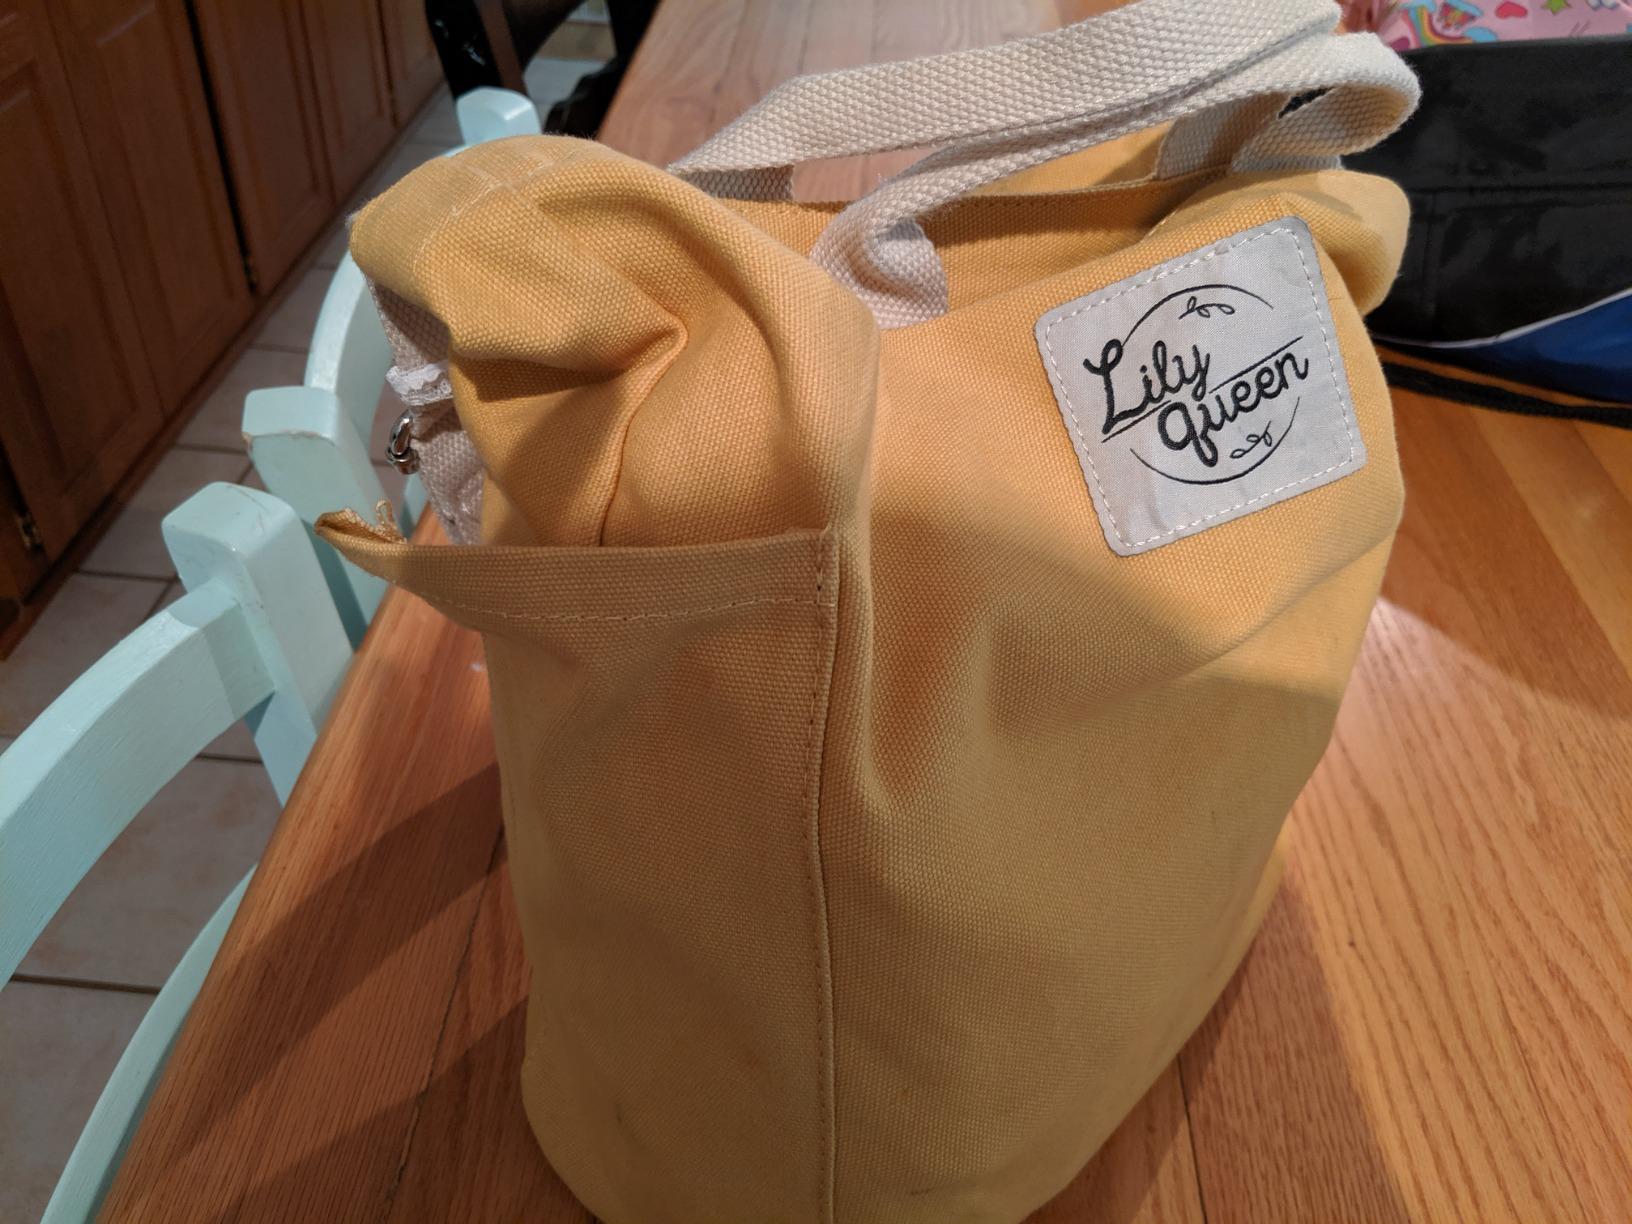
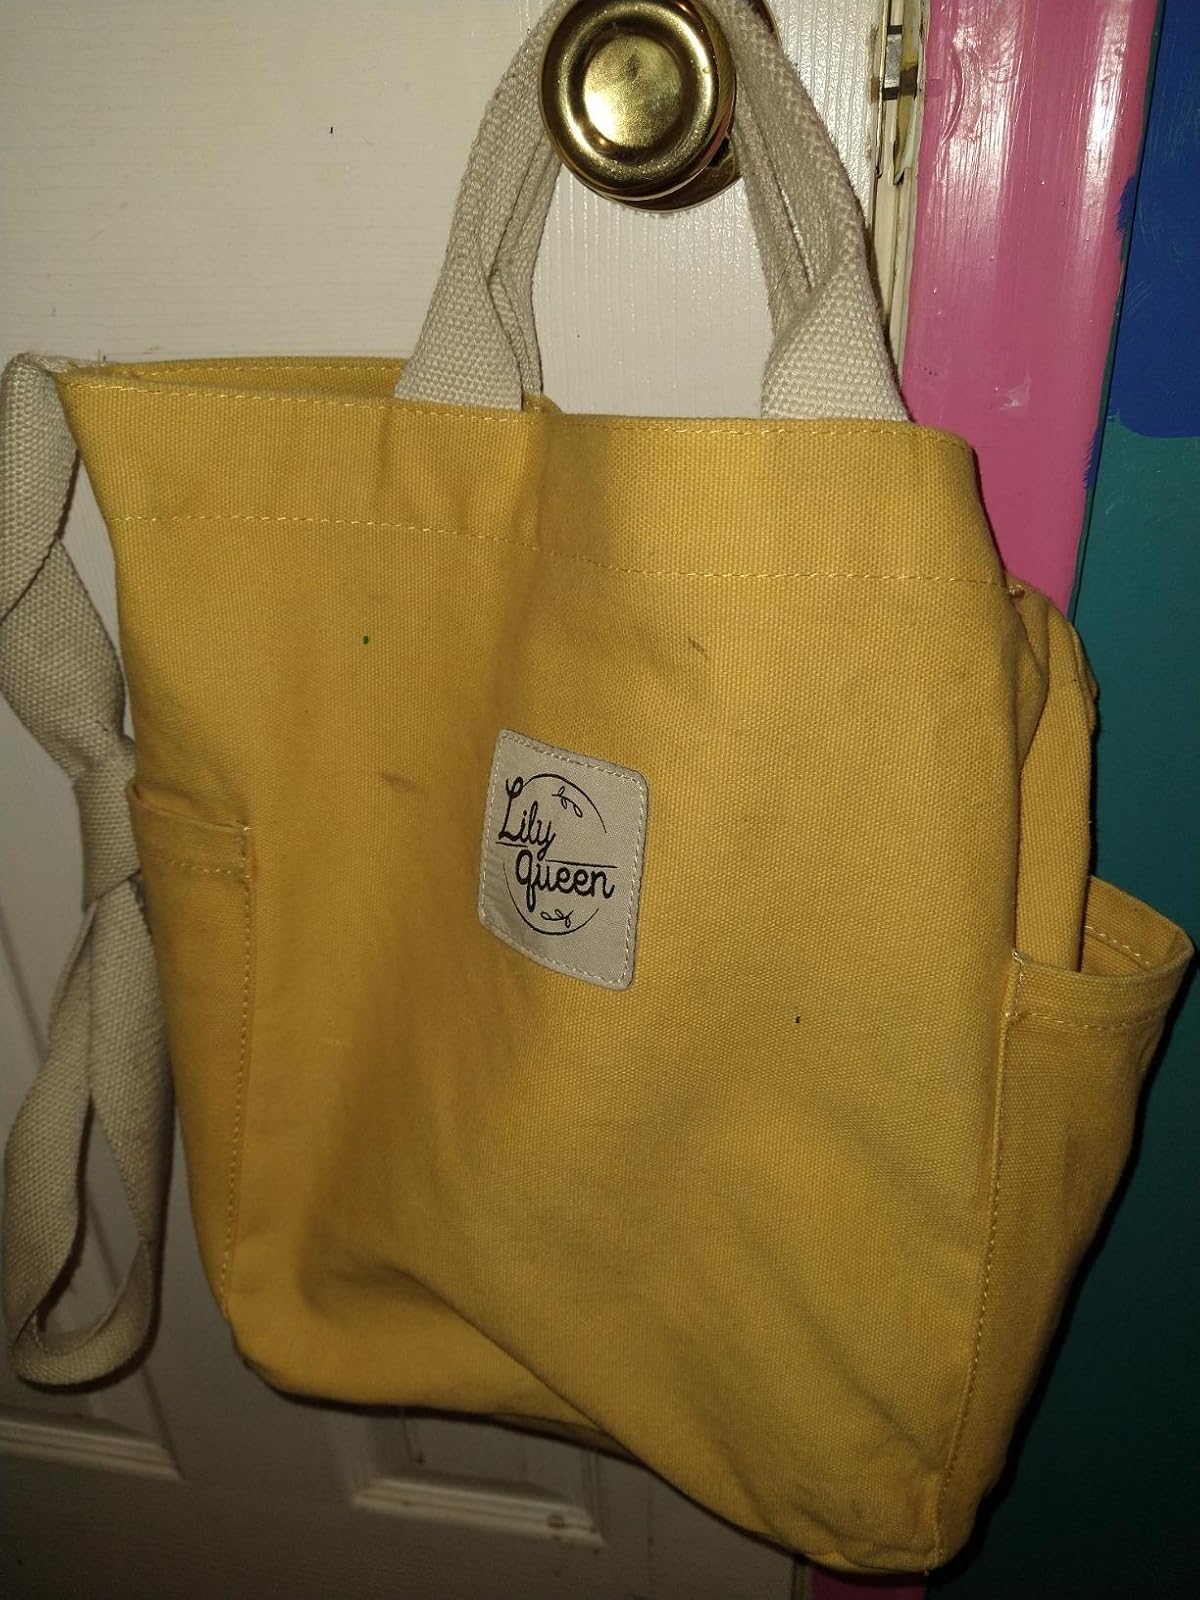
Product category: accessories_handbag
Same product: yes